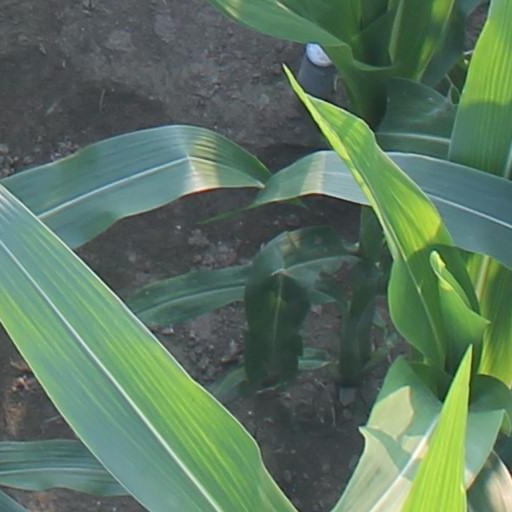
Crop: maize; corn